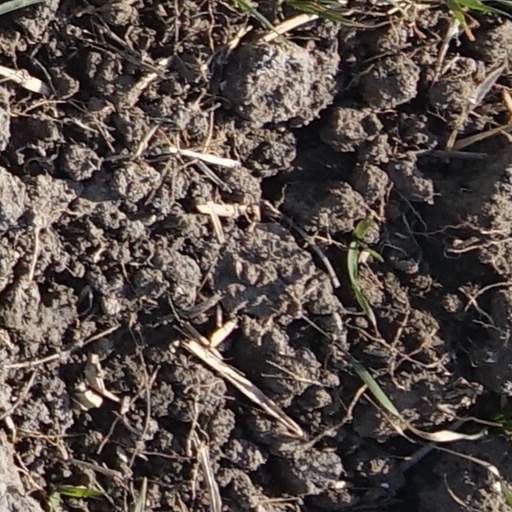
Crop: wheat